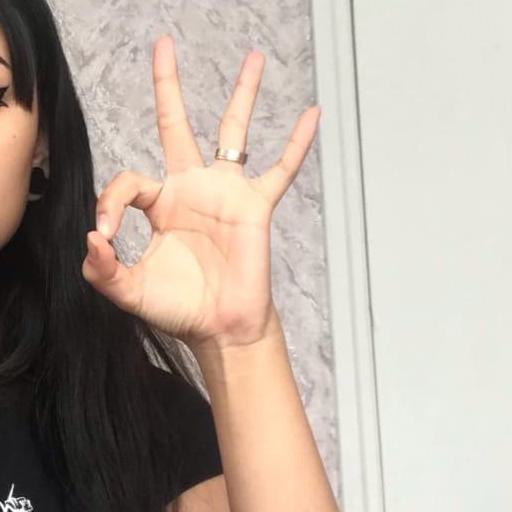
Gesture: ok